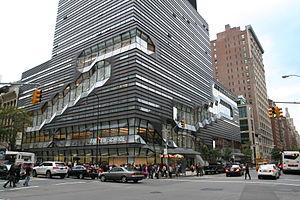
The New School — abréviation du nom de sa division originelle : The New School for Social Research — est une université privée de la ville de New York, située au cœur de l'arrondissement de Manhattan, dans le quartier de Greenwich Village.